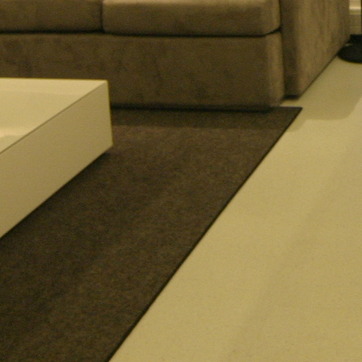
Material: carpet